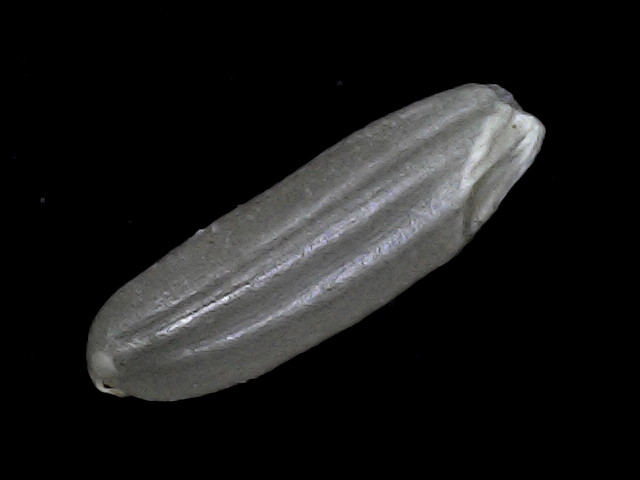
Rice variety: BD70